Greyfriars Charteris Centre

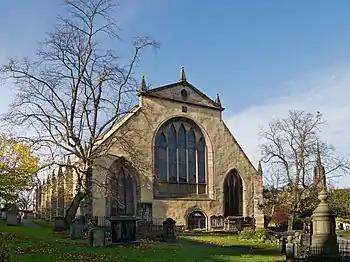
Greyfriars Kirk, with which Kirk o' Field united in 2013

In 1982, the church was invited to consider sharing a minister (linkage) with the Canongate Kirk; though the Kirk o' Field session rejected this. St Paul's Newington united with the congregation on 6 May 1984. In its latter years, Kirk o' Field continued to experience declining membership and activity. In this period, the congregation offered the St Ninian's buildings on leases to various organisations and Edinburgh's Korean congregation also used the church. In 2013, Kirk o' Field united with Greyfriars, Tolbooth and Highland Kirk in the Old Town.